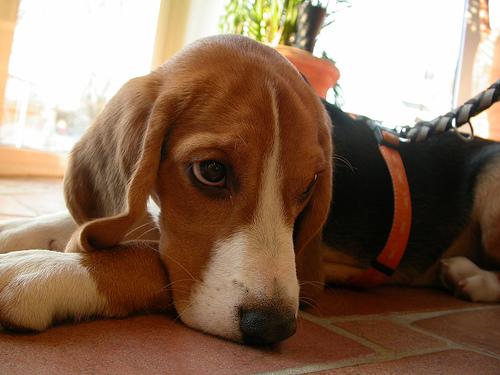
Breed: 276-n000113-beagle